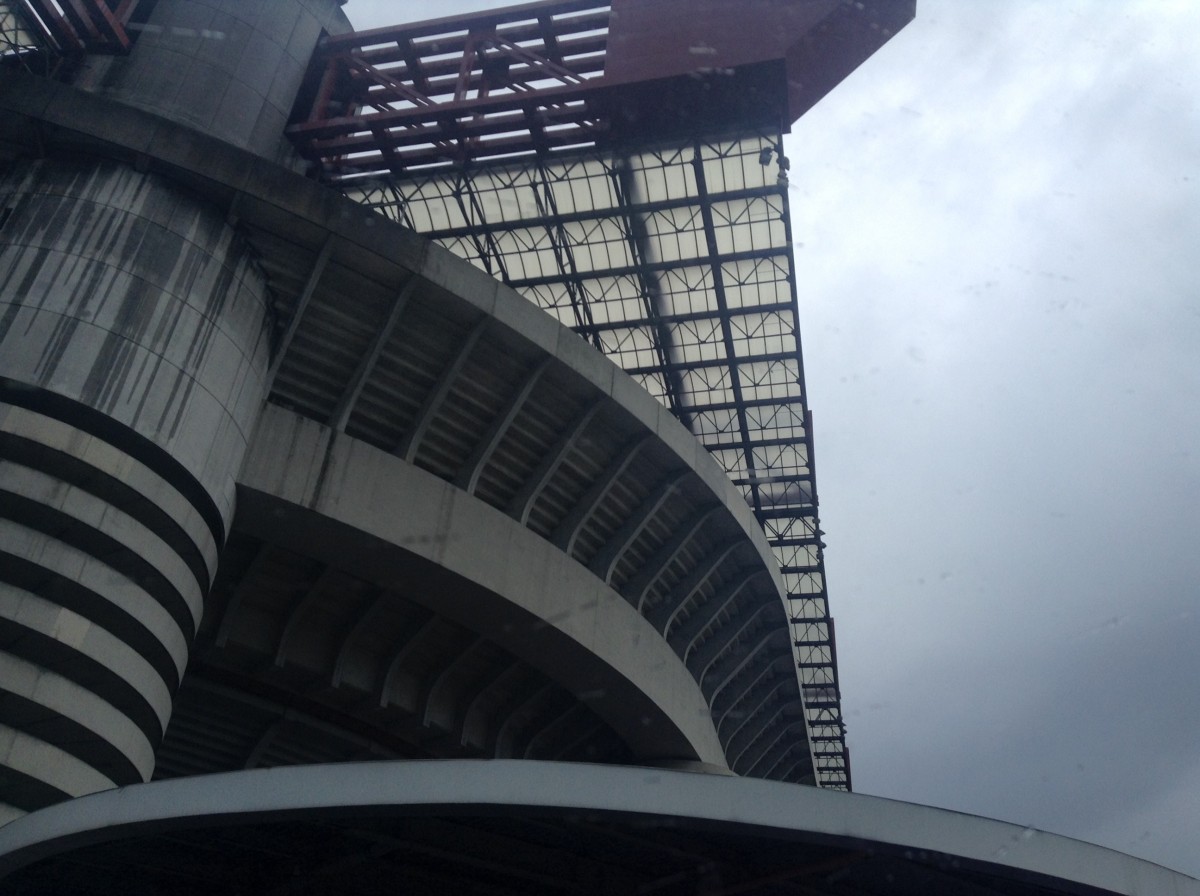
Tags: structure, building, skyscraper, facade, blue, stadium, tower block, shape, atmosphere of earth